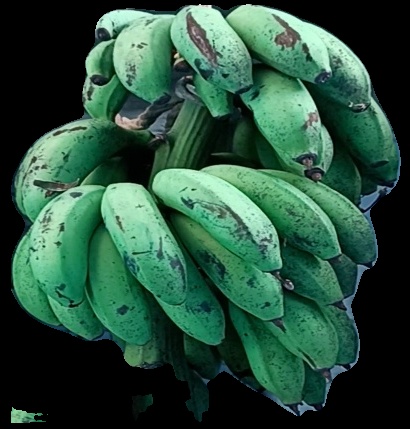
Variety: rasbale
Grade: grade2